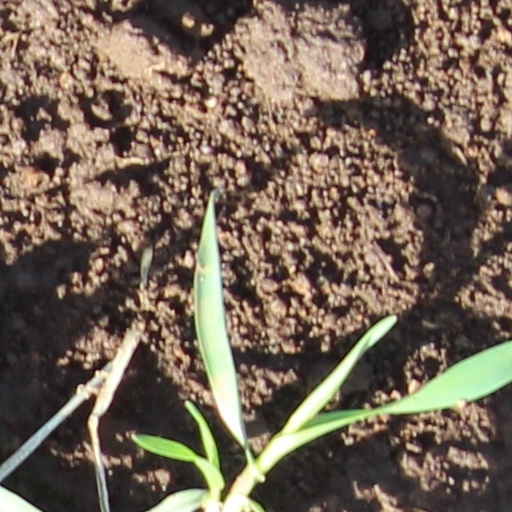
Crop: wheat